Gillis Neyts

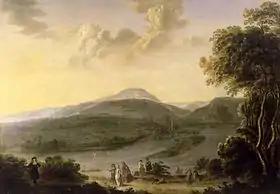
"Meuse valley with the city of Huy in 1663"

While in his early career Gillis Neyts produced some religious and mythological paintings, the vast majority of his later output was as a landscape artist. His subjects are either imaginary, idealised panoramas or topographical views of towns and villages. He often placed figures in his landscapes to animate the foreground or the composition. Even his works on religious themes were landscapes with small devotional figures included. Many of his figure studies have been preserved. He also produced a number of harbour views with ships.